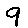
Label: 9